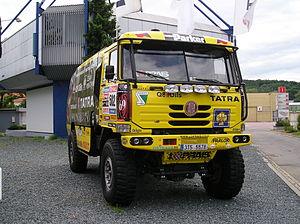
André de Azevedo, né le 8 juillet 1959 à São José dos Campos est un pilote de rallyes brésilien, spécialiste de rallyes-raids moto puis en camions.
Le Rallye de La route de la Soie est une course de rallye-raid organisée par les gouvernements russes et chinois.